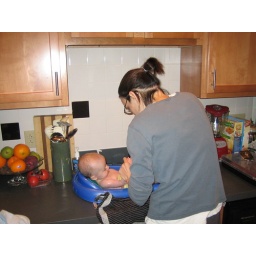
Bathing in the kitchen sink